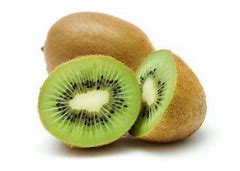
Label: Kiwi